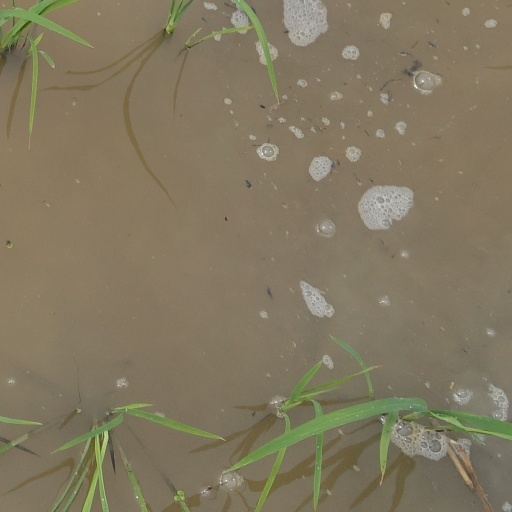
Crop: rice